Huarache
Also known as:
de - German: Huarache
es - Spanish: Huarache
pt - Portuguese: Huarache
sr - Serbian: Хуараче
tr - Turkish: Huarache
Category: bread (flatbread)
Cuisine: Mexican
Associated cuisines: Mexican
Area: Mexico City
Countries: Mexico
Region: Central America

This dish consists of masa dough with smashed pinto beans placed in the centre before it is given an oblong shape, fried, and topped with green or red salsa, onions, potato, cilantro and any manner of protein such as ground beef or tongue, then finished with white cheese. It also often paired with fried cactus leaves.

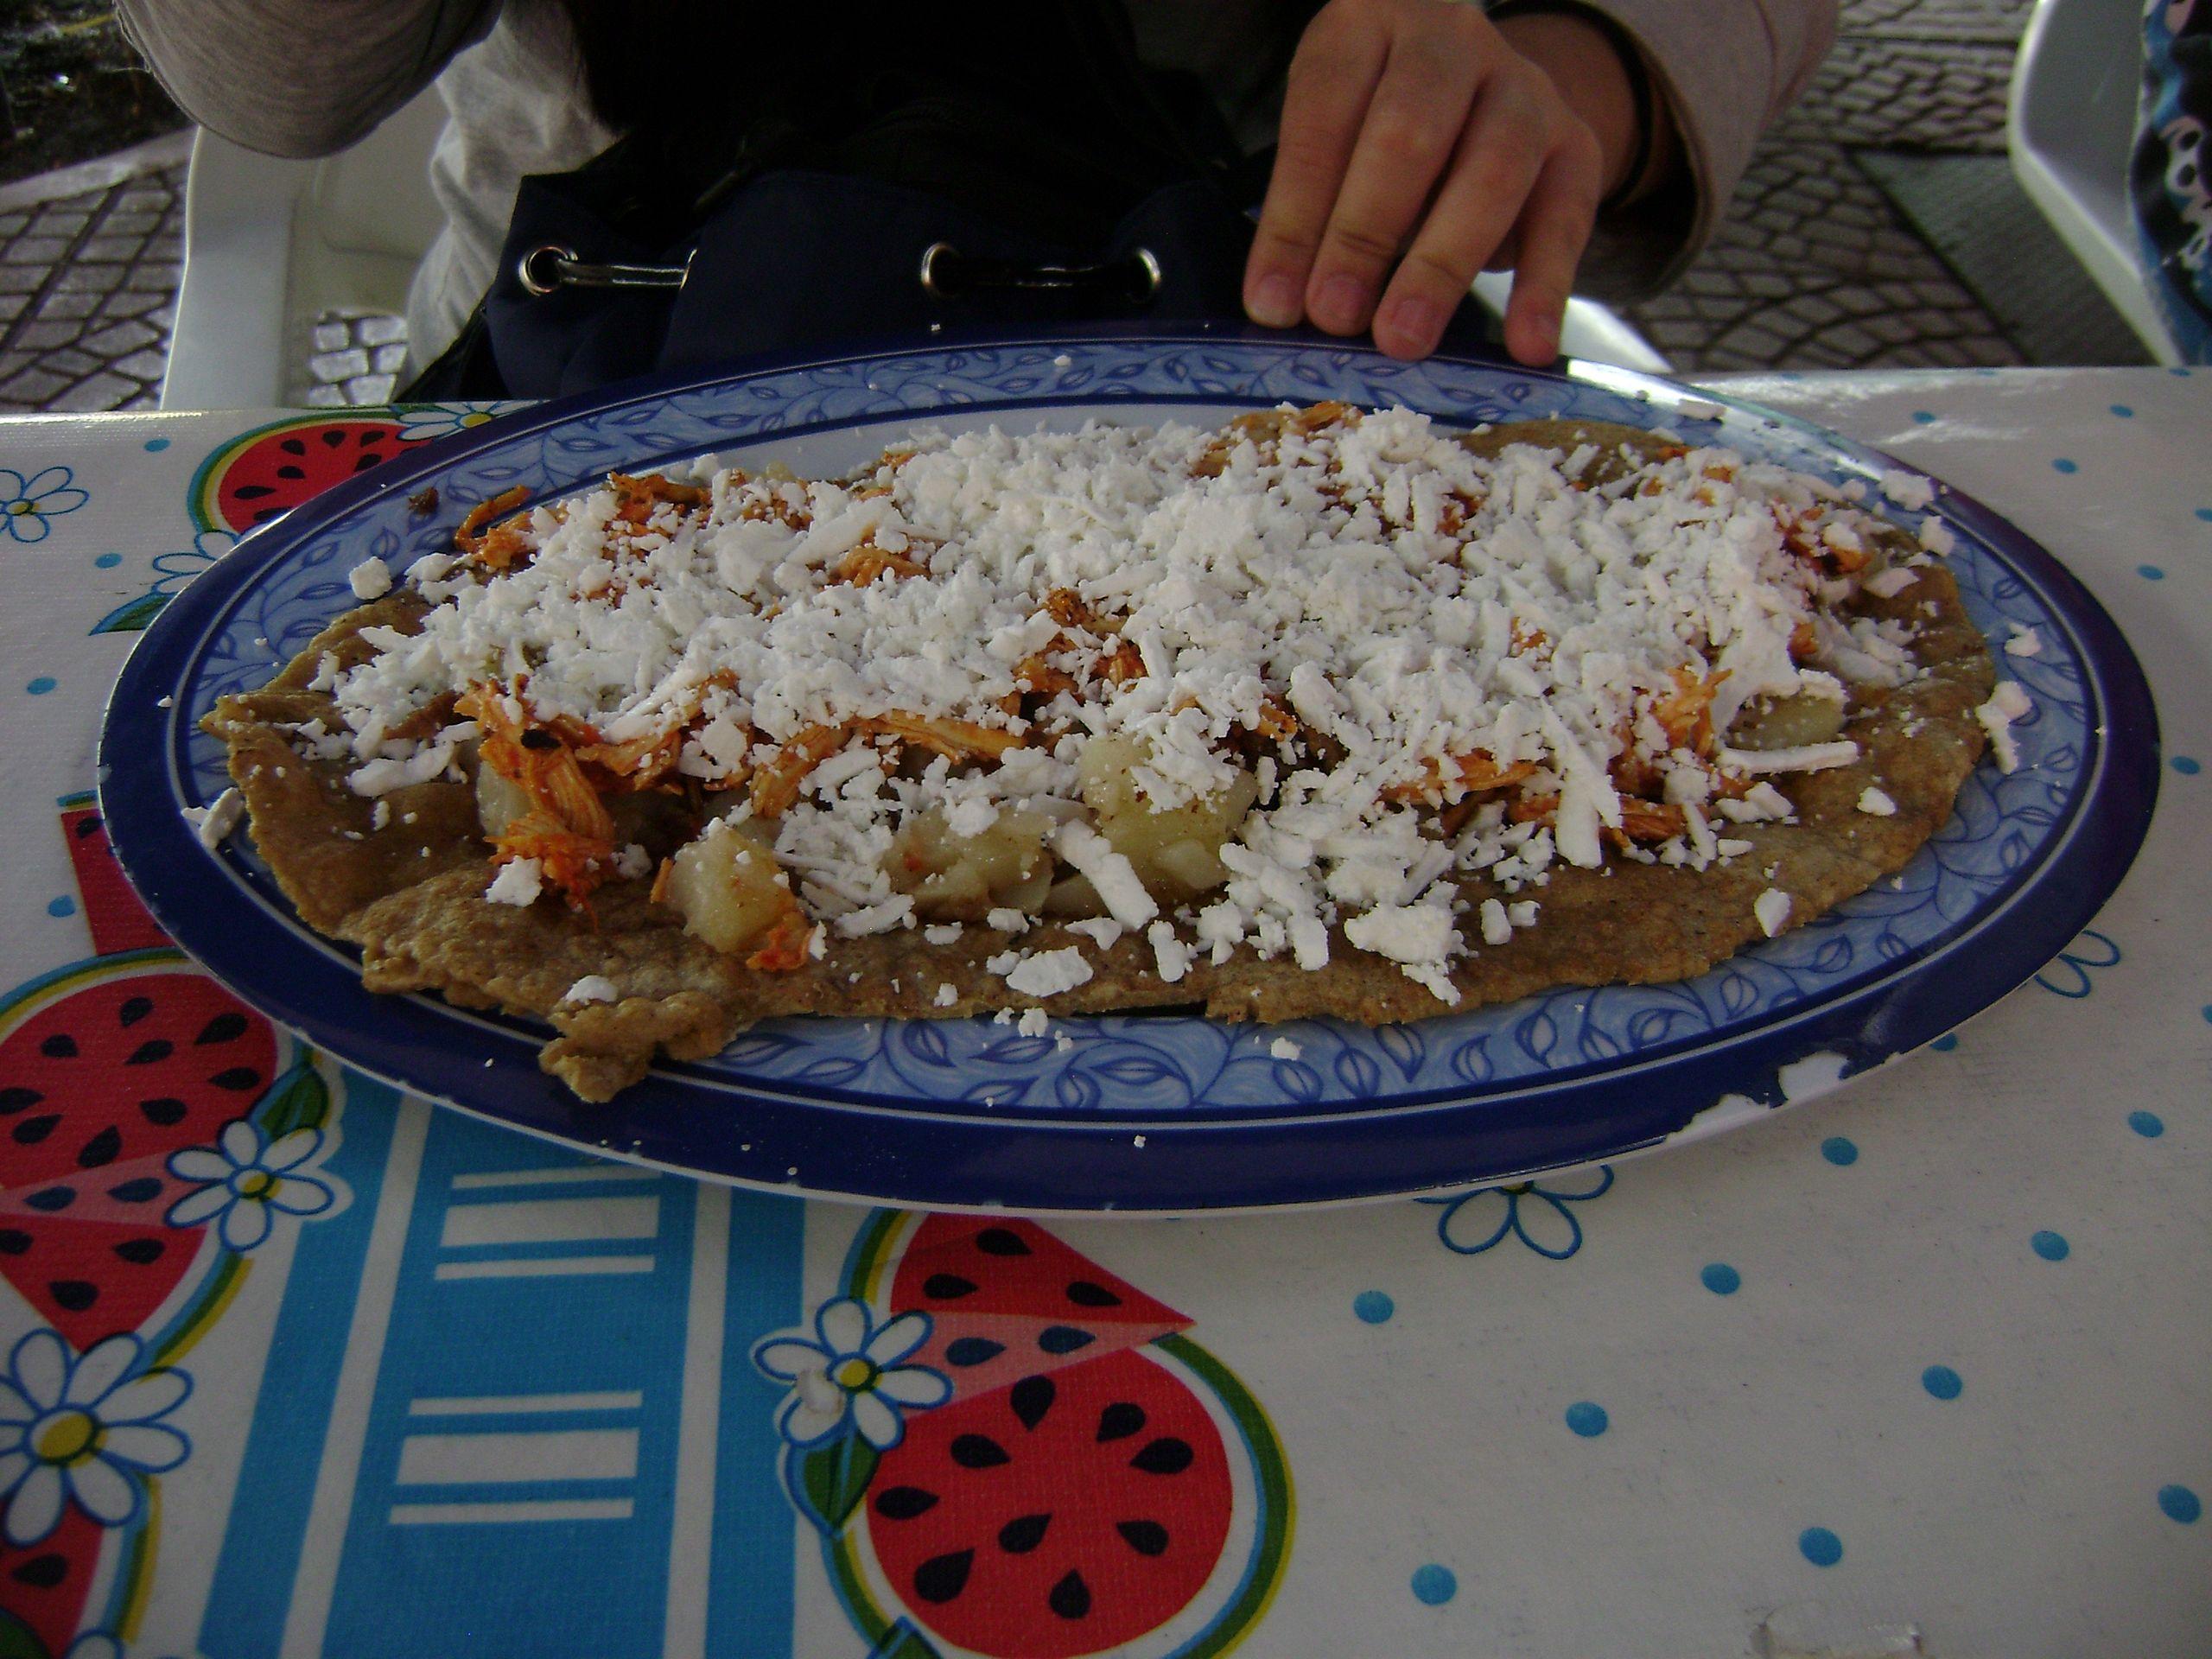
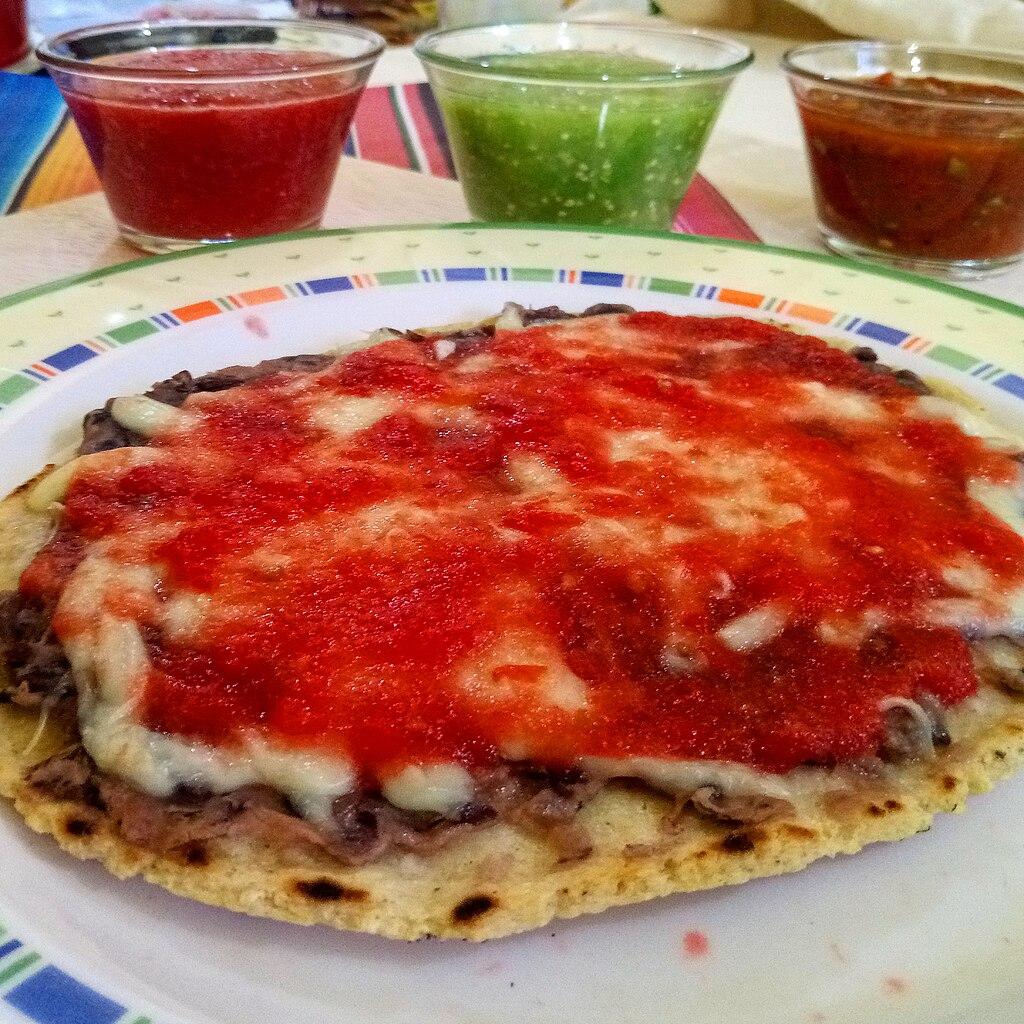
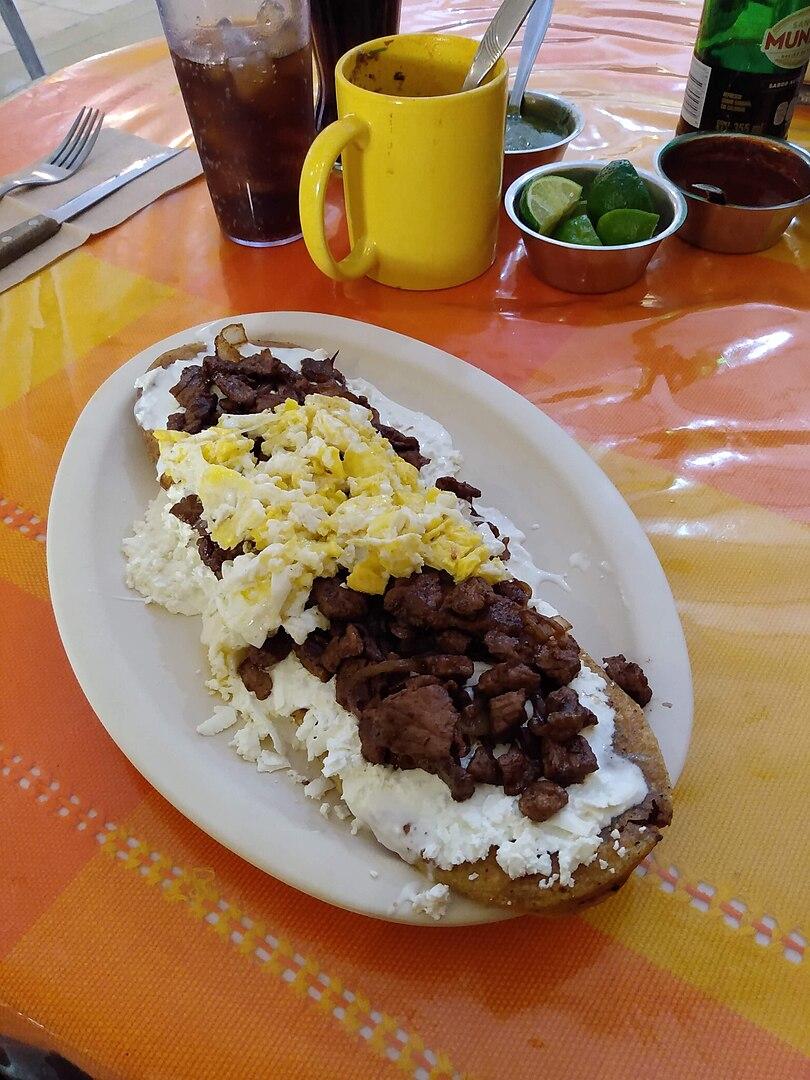